MIDAS technical analysis

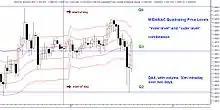
Quadrating Price Levels (inner and outer settings) on an intraday 30m DAX futures chart. Metastock.

Developed by Andrew Coles, PhD, both indicators independently create hybrid volume/momentum readings as a means of monitoring the strength of the price trend in relation to the support and resistance roles of the MIDAS curves. The OBV indicator itself was key to Paul Levine's work with MIDAS curves, although volume readings can be replaced with momentum readings in indicators such as the MACD.